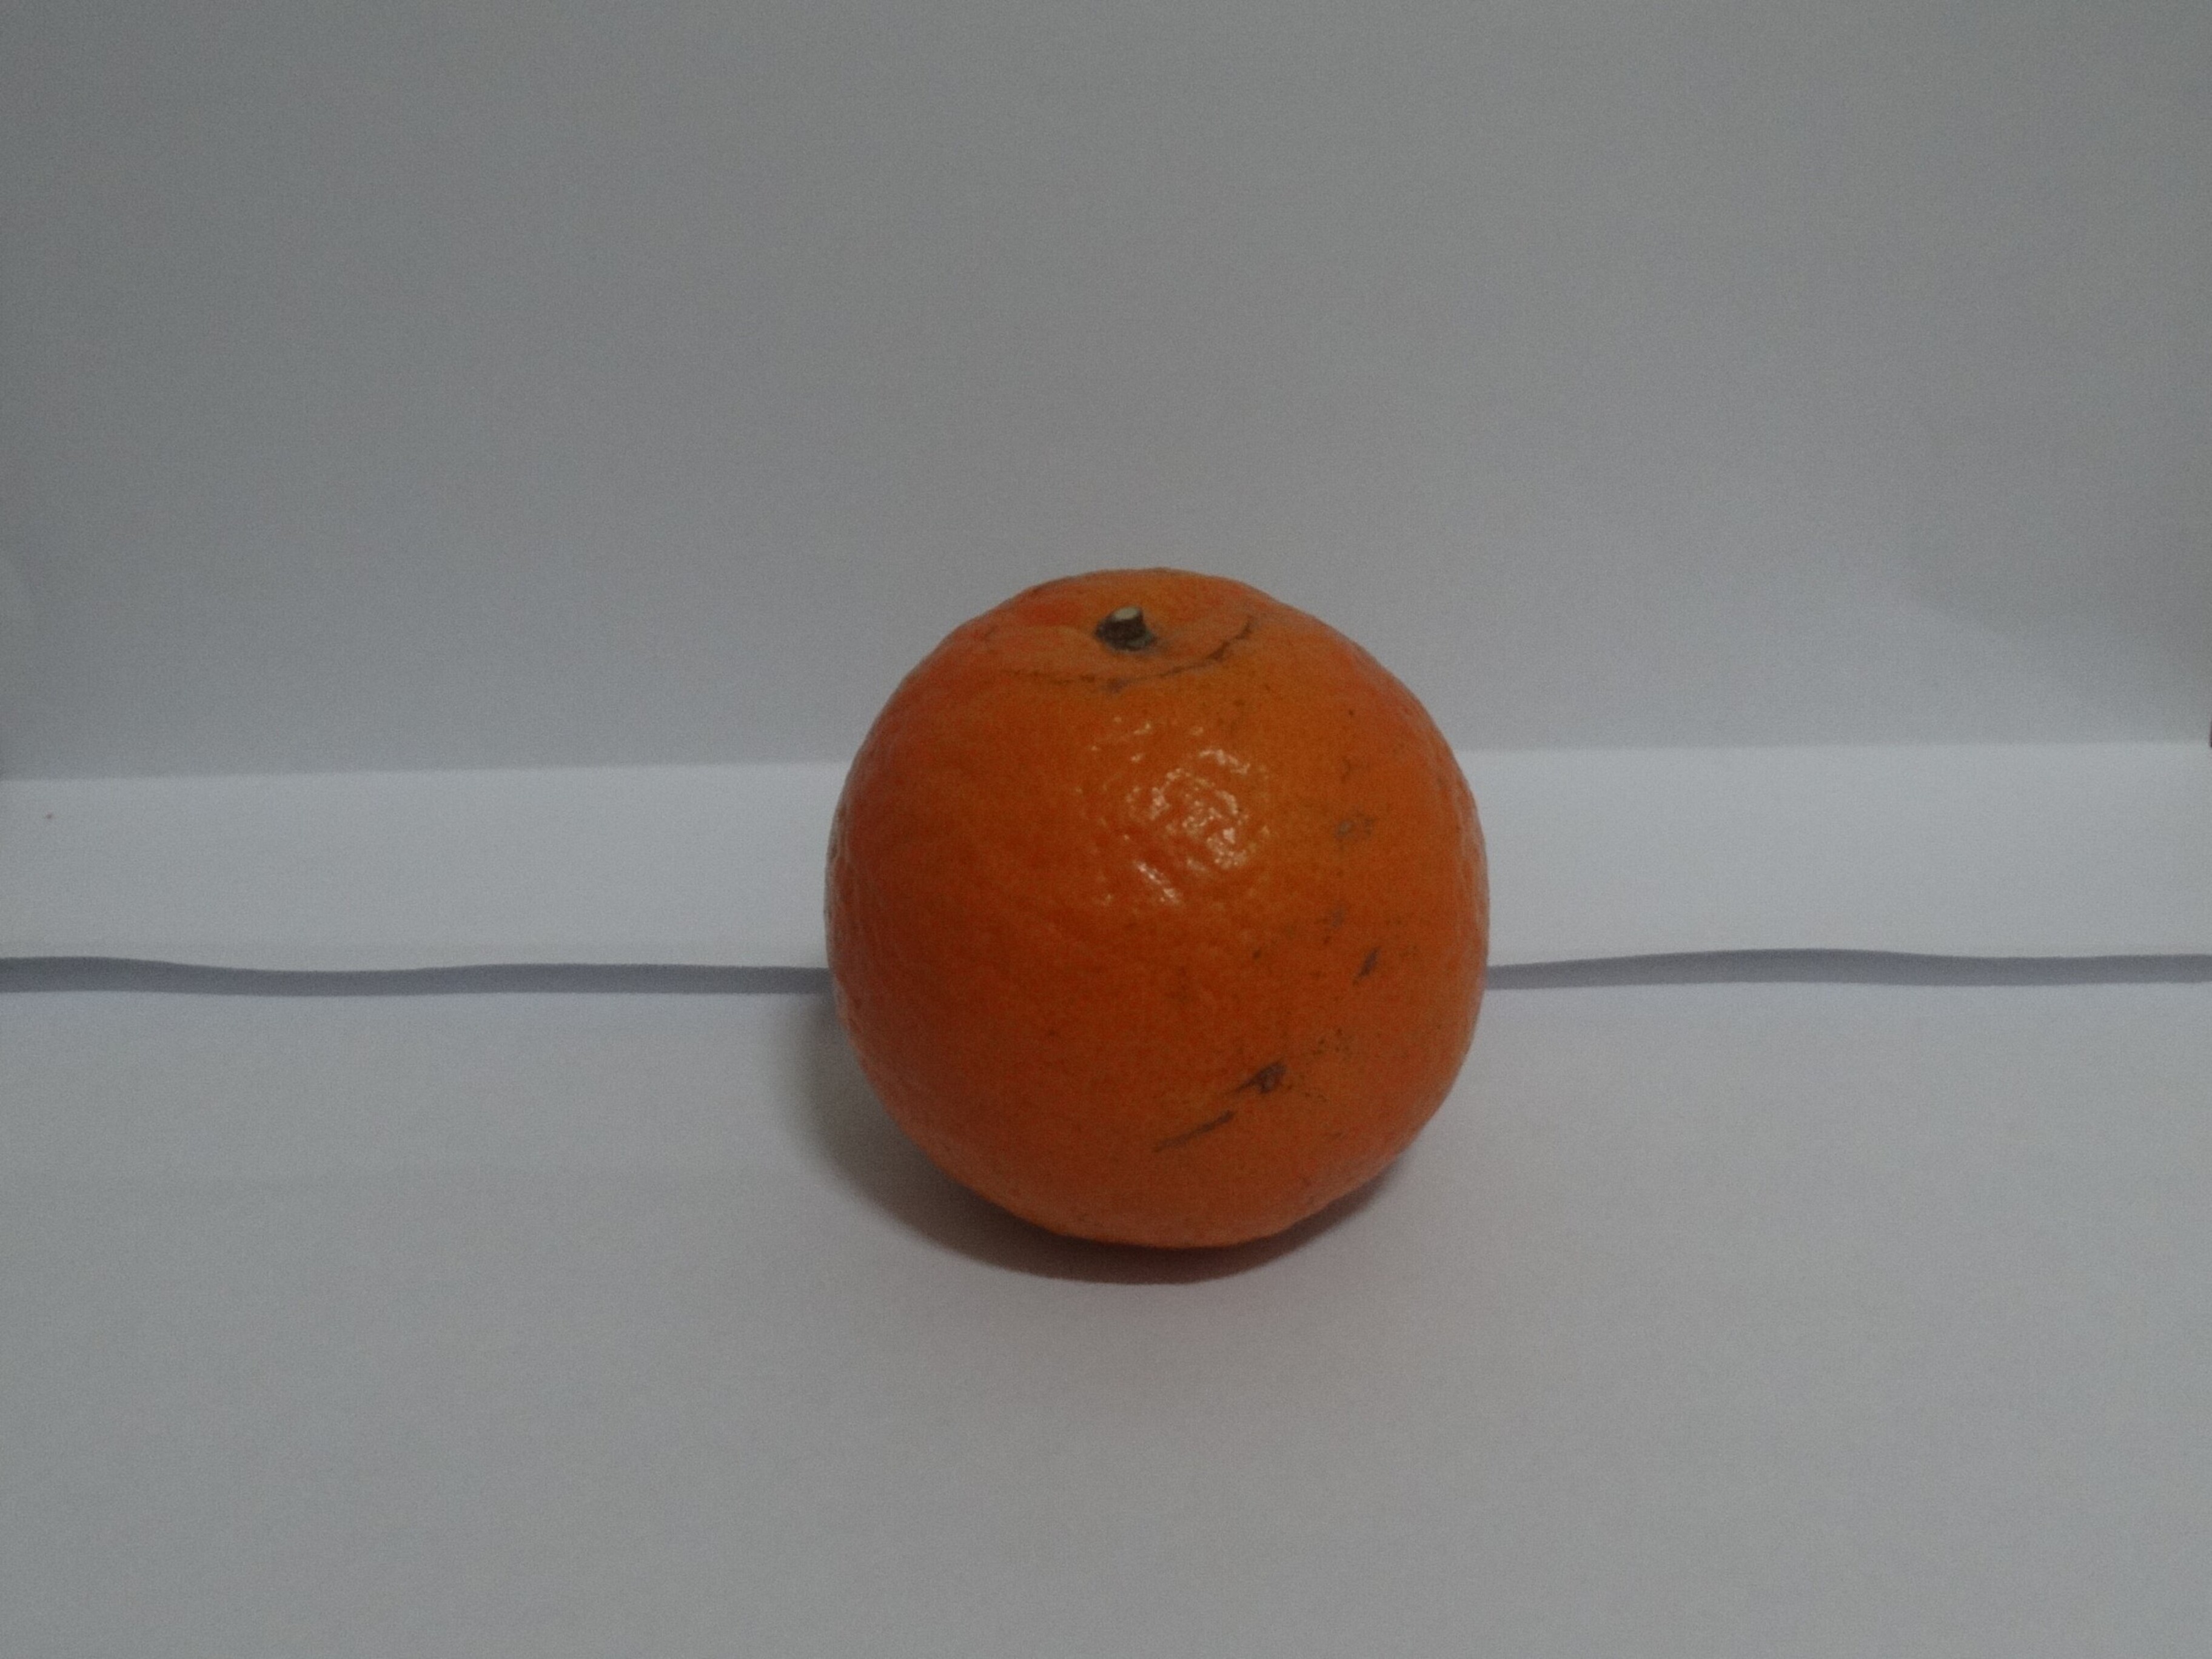
Citrus fruit variety: tankan